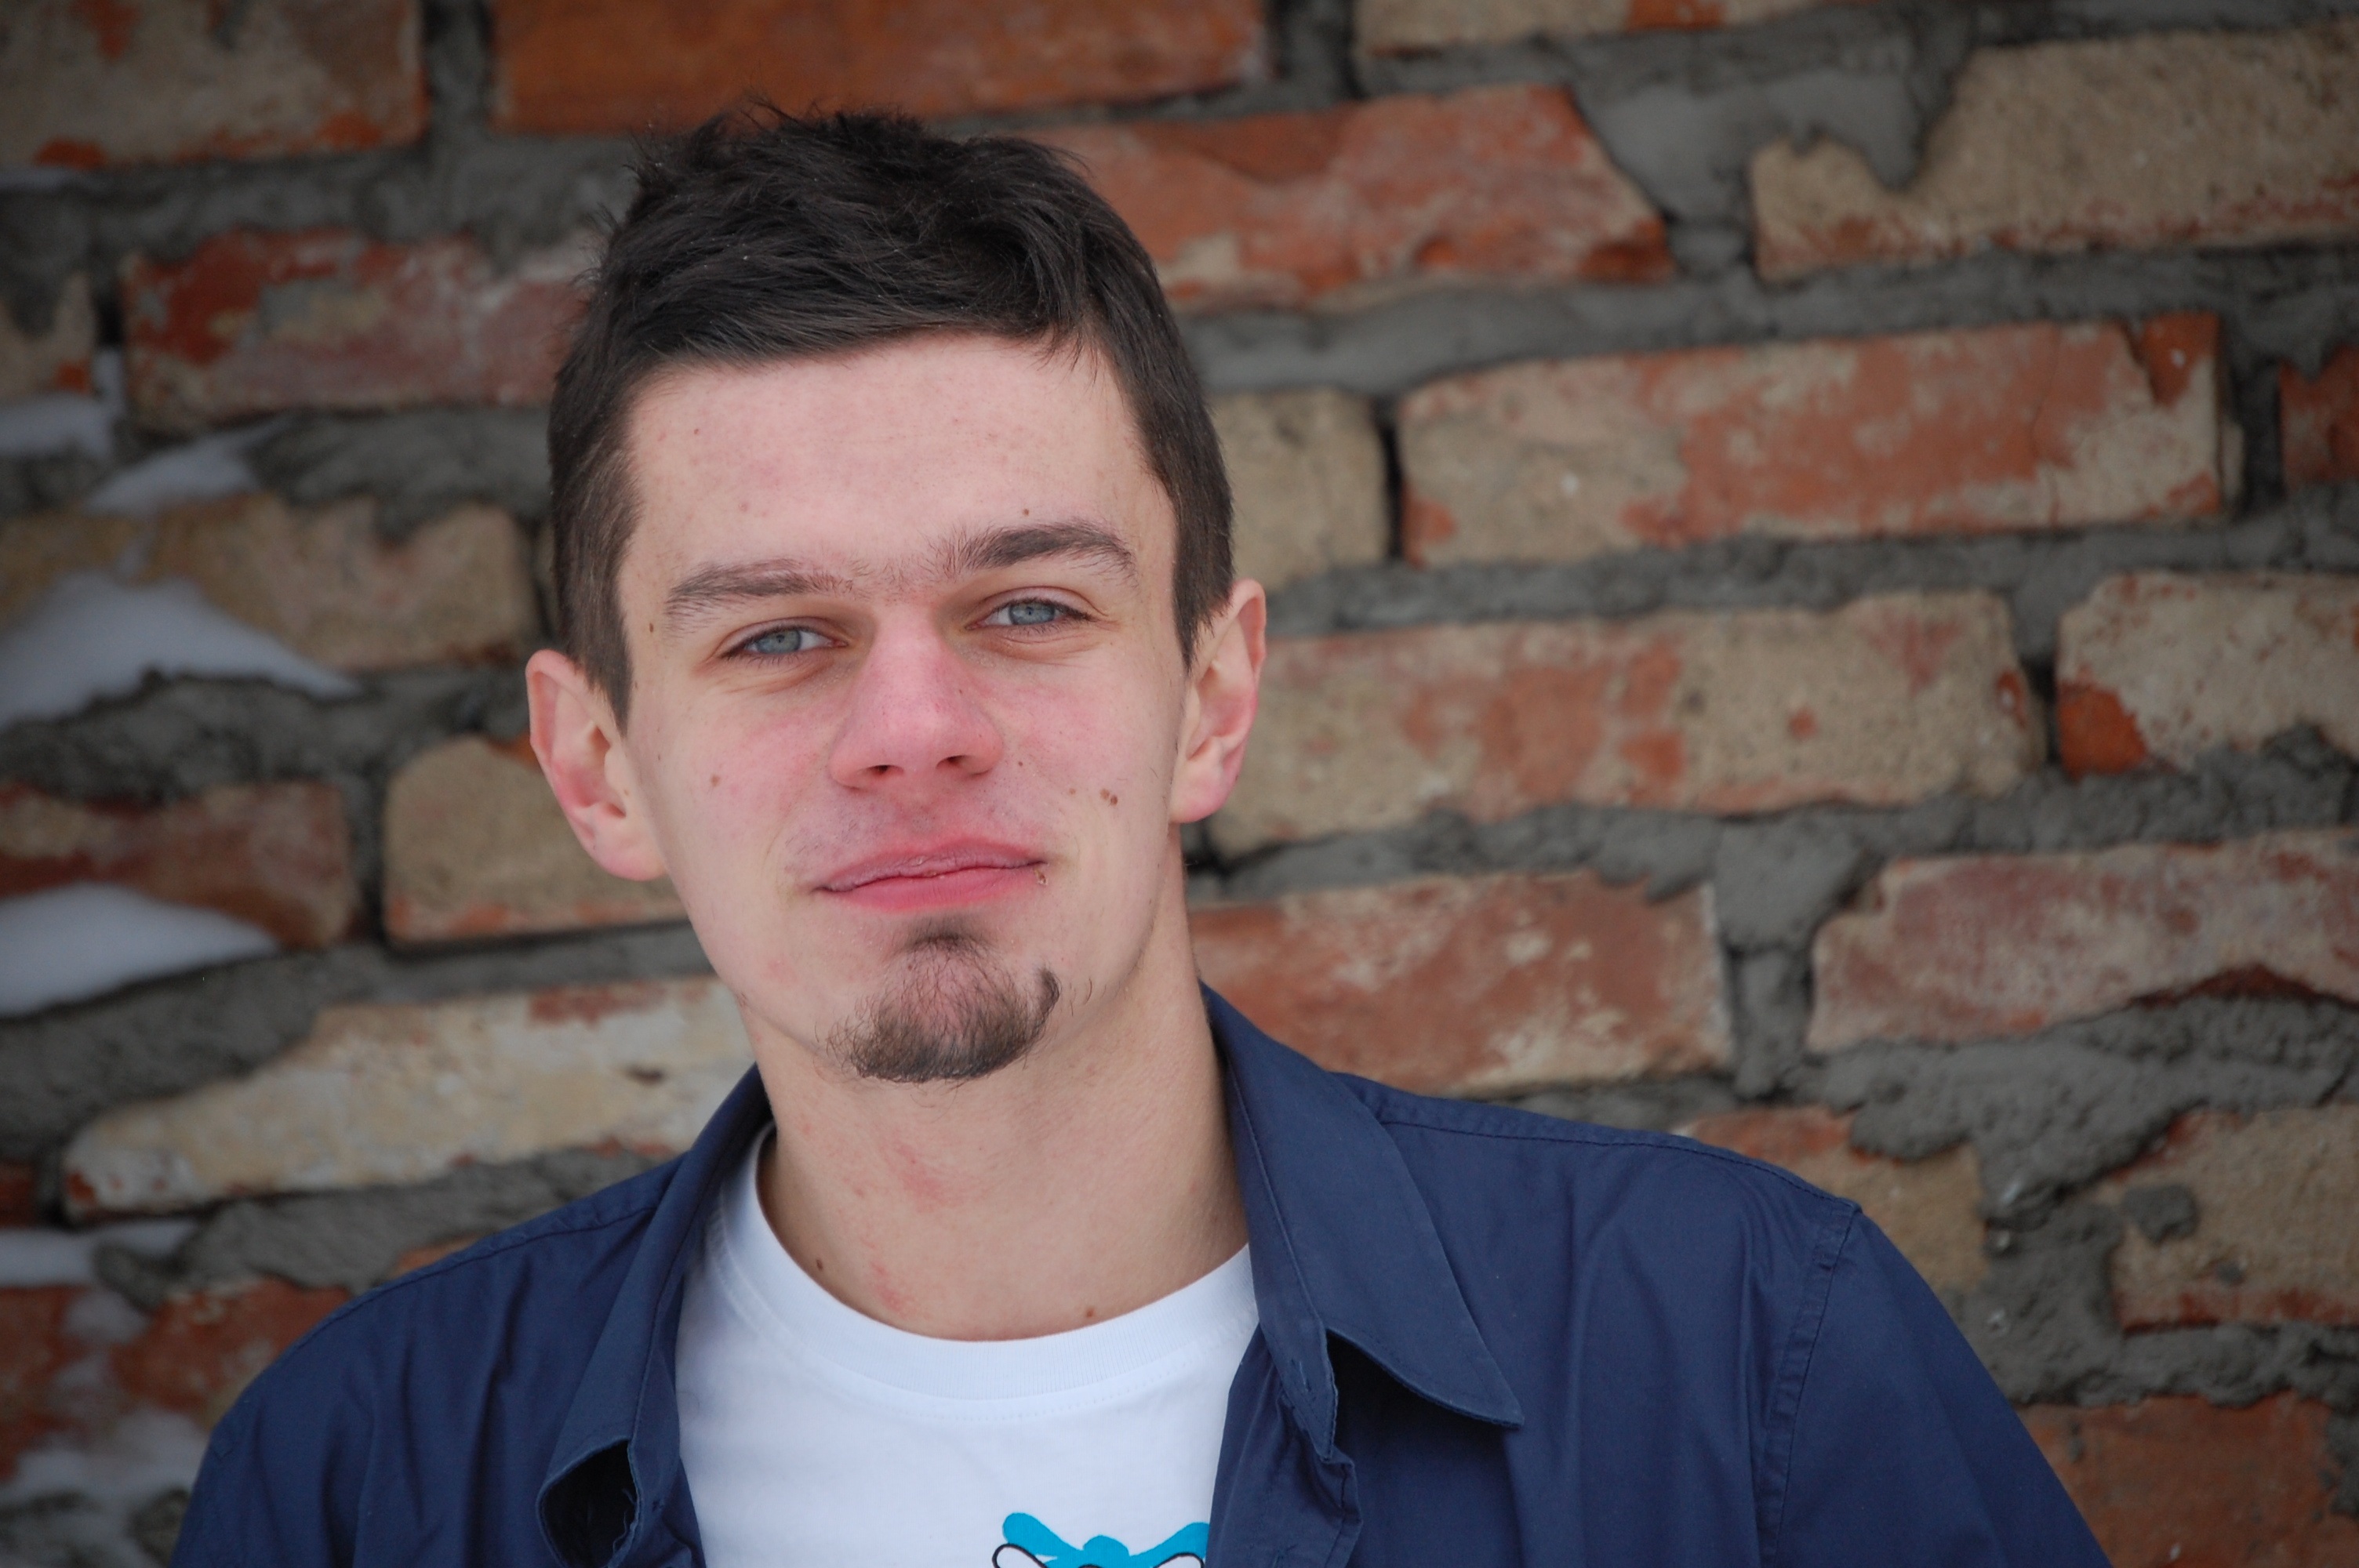
man, person, people, hair, boy, male, portrait, model, facial expression, smile, temple, head, photograph, promotion, facial hair